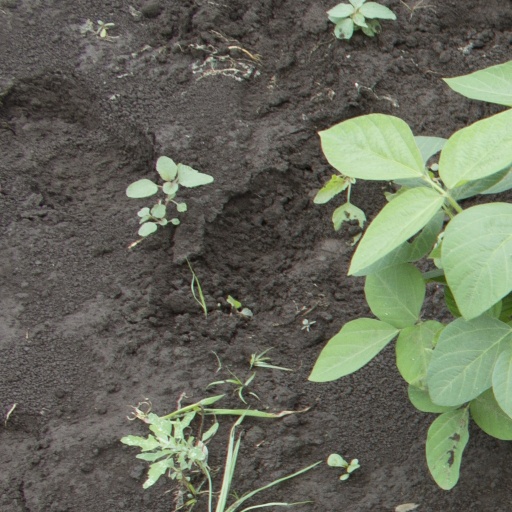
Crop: soybean